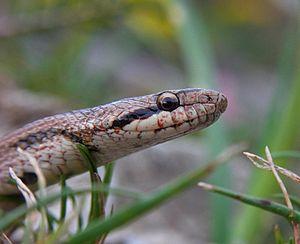
Coronella girondica, appelée en français Coronelle girondine ou Couleuvre bordelaise, est une espèce de serpents de la famille des Colubridae.